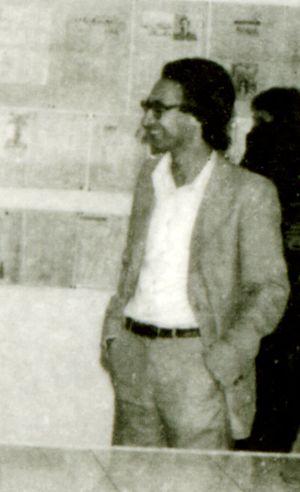
L'écrivain algérien Tahar Djaout (assassiné en 1993) lors d'un reportage en avril 1980.
Ruptures est un hebdomadaire algérien politique et culturel dont le premier numéro paraît à Alger en janvier 1993. Tahar Djaout en est le directeur de la rédaction, assisté de Arezki Metref, Abdelkrim Djaad, qui signe chaque semaine les éditoriaux, le gérant. Sa publication se trouve interrompue en août, autour de son trentième numéro, après l'attentat terroriste dont Djaout est victime le 26 mai 1993 et sa mort le 2 juin.
Le Dernier Été de la raison est un roman de l'écrivain algérien Tahar Djaout publié à titre posthume en juin 1999 en France par les éditions du Seuil.